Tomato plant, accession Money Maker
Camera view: tilt-top (135 deg); turntable rotation: 300 degrees
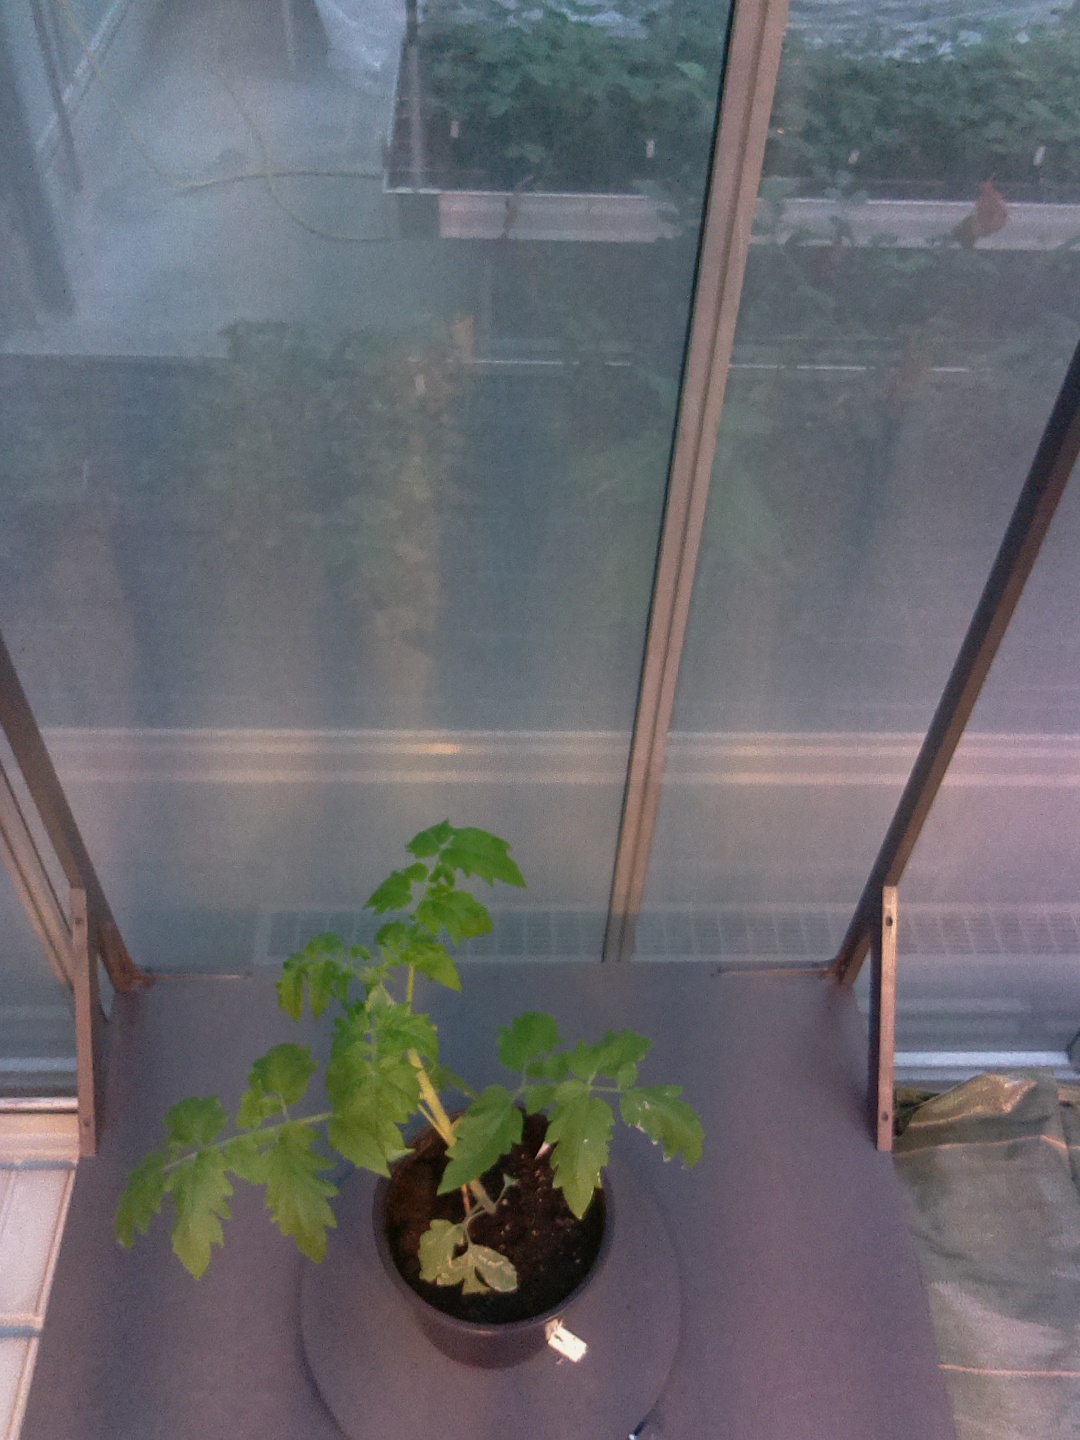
BBCH growth stage 14: 8 of true leaves visible